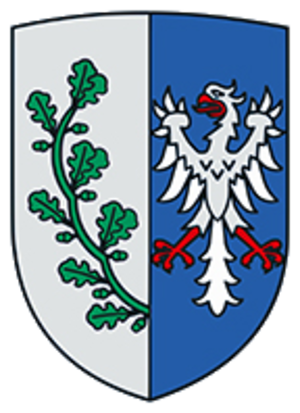
Saalstadt est une municipalité de la Verbandsgemeinde Wallhalben, dans l'arrondissement du Palatinat-Sud-Ouest, en Rhénanie-Palatinat, dans l'ouest de l'Allemagne.